Edgar Prib

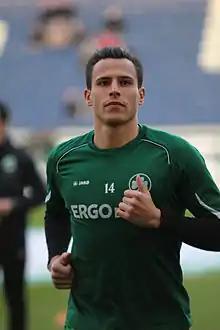
Prib training with Greuther Fürth in 2012

Edgar Prib (born 15 December 1989) is a Russian professional footballer who plays as a midfielder for Greuther Fürth II.